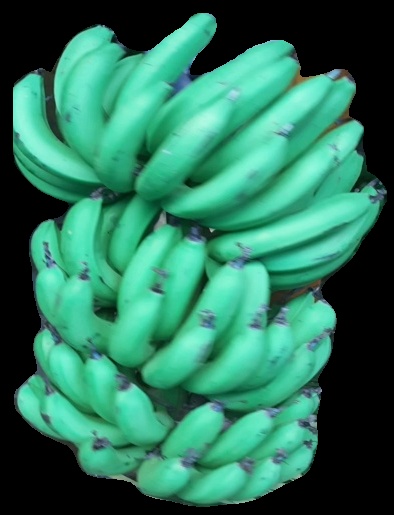
Variety: pachbale
Grade: grade1